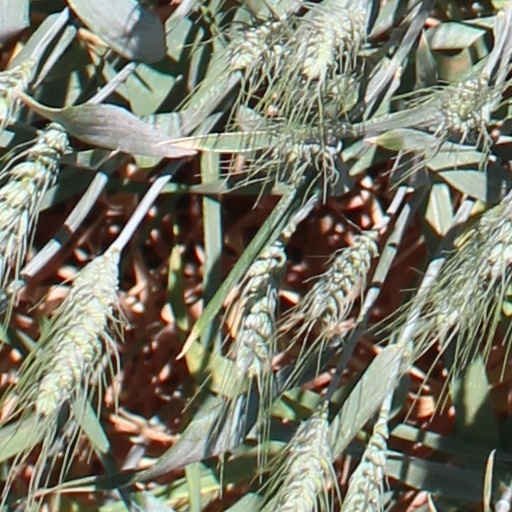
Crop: wheat